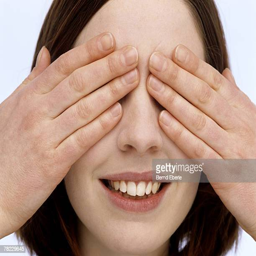
young woman covering her eyes with the hands